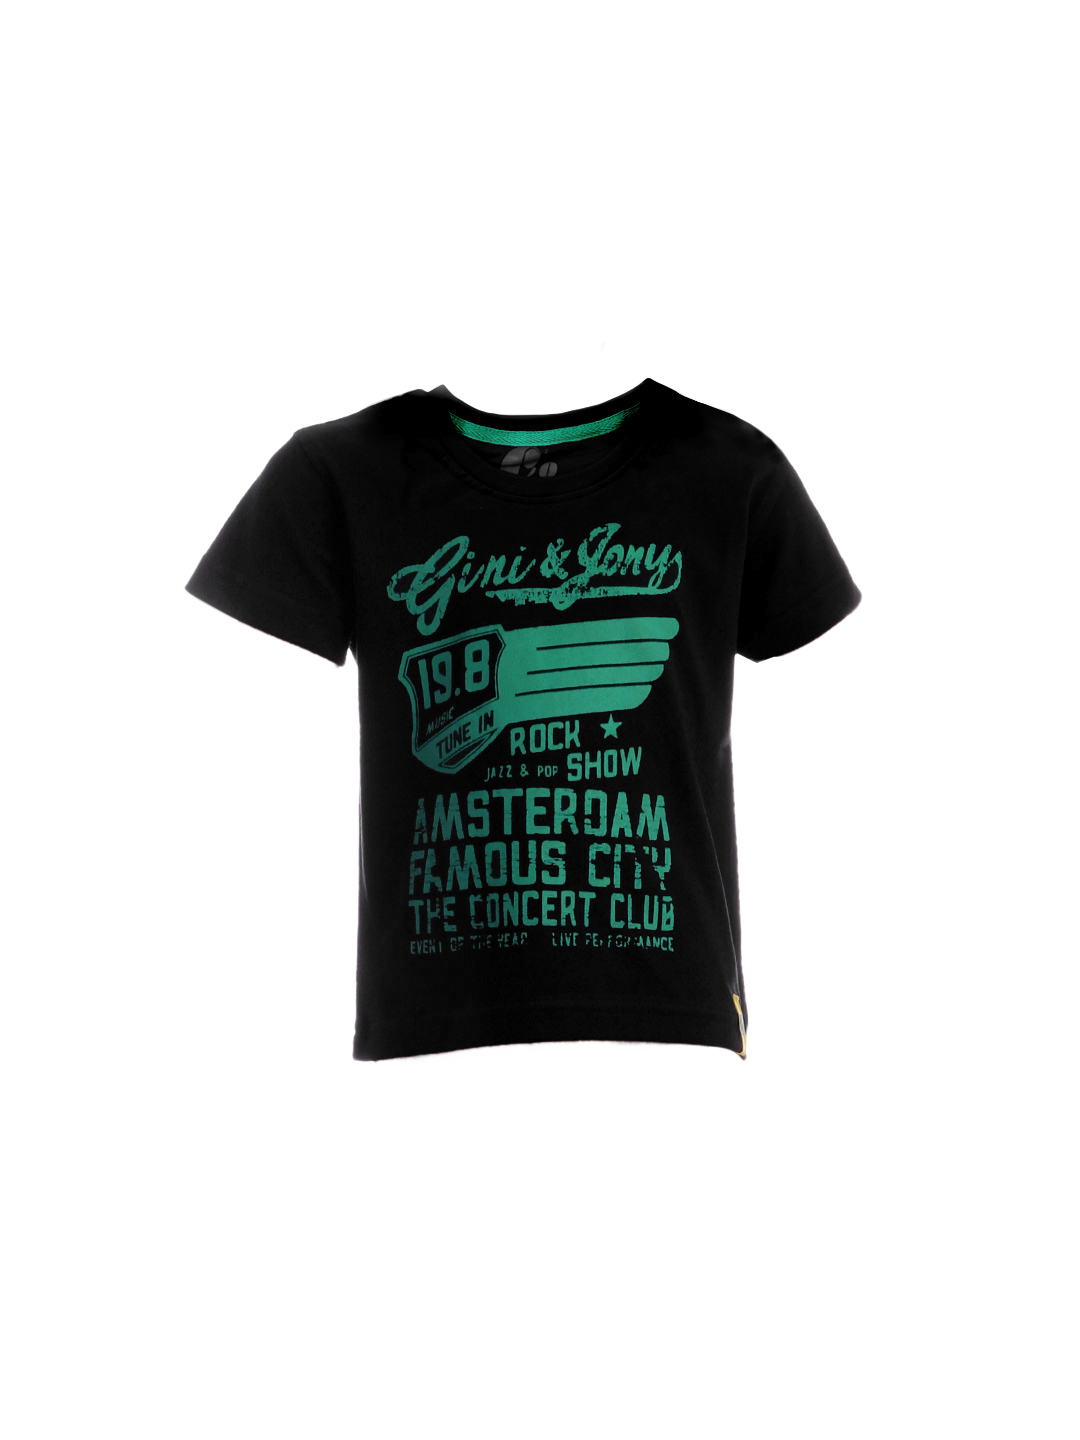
Gini and Jony Boys Printed Black T-shirt
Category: Apparel / Topwear / Tshirts
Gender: Boys
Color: Black
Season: Summer 2012
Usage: Casual